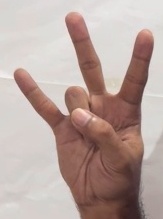
ASL sign: 7